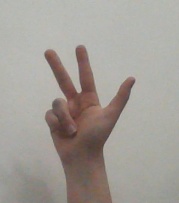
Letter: al